The Doctor in War

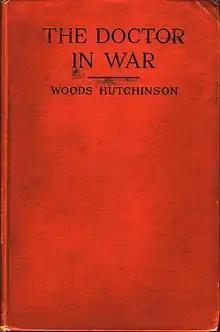
1918 cover

The Doctor in War is a book published in November 1918 by Woods Hutchinson, an American physician who travelled throughout Europe from 15 January to 24 December 1917 visiting hospitals, ambulance trains, and other locations to offer his services to the war effort during World War I.